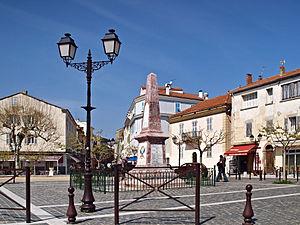
Monument aux morts et lampadaire console à deux têtes équipé de lanternes posées traditionnelles, vitrées à 4 faces, Place des Portes, Saint-Florent (Corsica)
Saint-Florent, en corse : San Fiurenzu, est une commune française située dans la circonscription départementale de la Haute-Corse et le territoire de la collectivité de Corse.